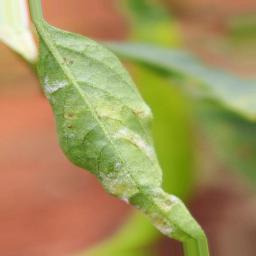
Label: powdery mildew